Purolator Filters

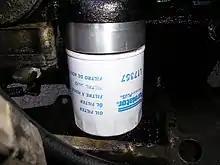
A modern Purolator oil filter

The company was founded in 1923 as Motor Improvements, Incorporated in New York City. The company's Purolator (initially stylized "PurOlator" and sometimes "Pur-O-Lator") oil filtration device, invented in 1922 by Ernest John Sweetland and George H. Greenhalgh, was standard equipment on early 1920s Chrysler automobiles after being launched on the Chrysler Six. The name "Purolator" was a portmanteau of "pure oil later". The Purolator was the first modern automotive oil filter and reduced the need to flush a car's crankcase to clean out oil contaminants, at the time a regular and costly maintenance item.